Answer in natural language. Considering the relative positions, where is blue colour bed with respect to scenic landscape wall decor photo? Choose between the following options: right or left
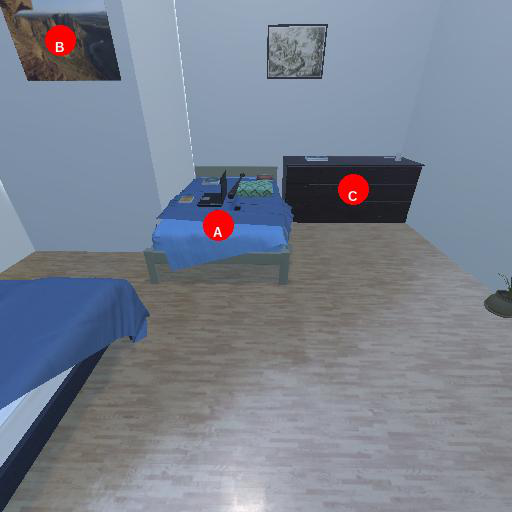
<answer>right</answer>